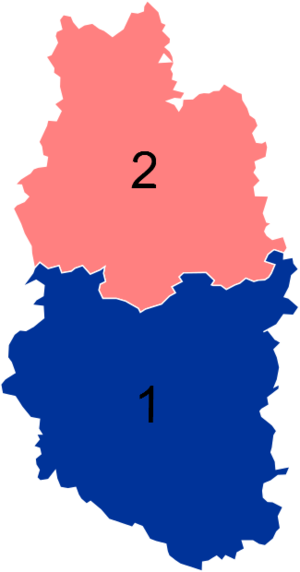
Résultats des élections législatives de la Meuse en 2012
Les élections législatives françaises de 2012 se déroulent les 10 et 17 juin 2012. Dans le département de la Meuse, non concerné par le redécoupage électoral, deux députés sont à élire dans le cadre de deux circonscriptions.